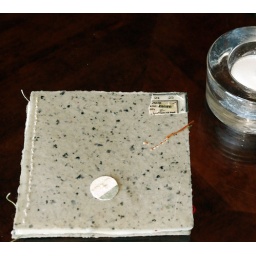
Accordion book on handmade paper dipped in beeswax...with crazy, random, colorful stitching throughout.